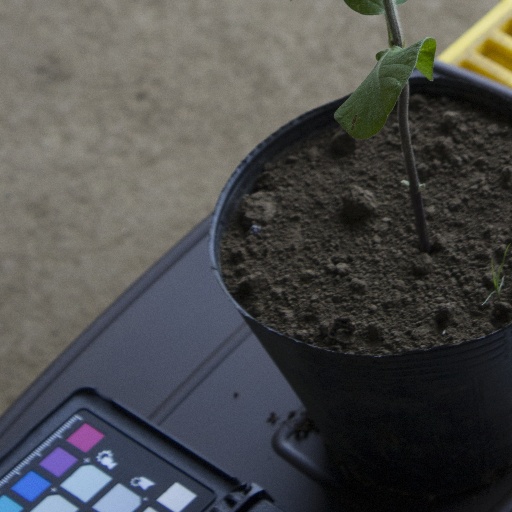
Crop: soybean